Mikke Leinonen

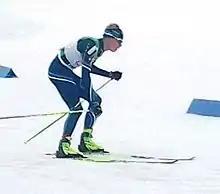
Leinonen in Lahti, 2014

Mikke Leinonen (born 14 January 1992) is a Finnish Nordic combined skier. He was born in Lahti. He competed at the FIS Nordic World Ski Championships 2013 in Val di Fiemme, and at the 2014 Winter Olympics in Sochi.